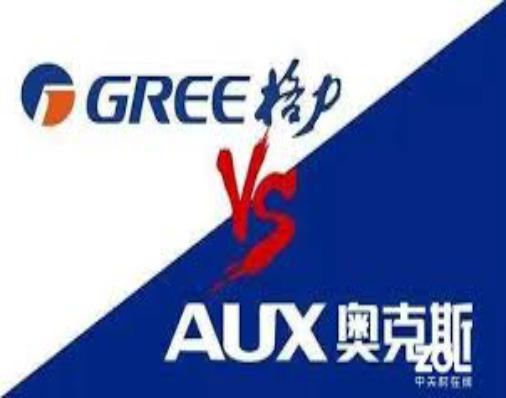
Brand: auxx-2
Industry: Electronic